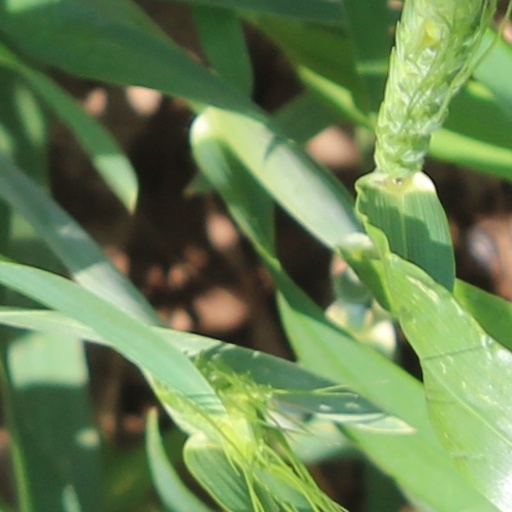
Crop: wheat